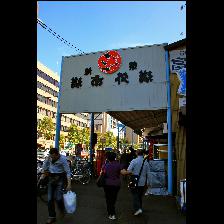
Label: Human